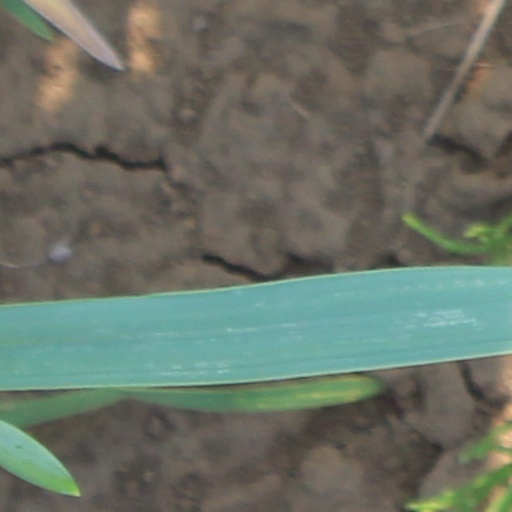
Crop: wheat